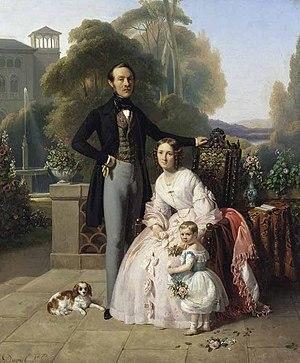
Pierre Duval Le Camus, dit « Camus le père », est un peintre et lithographe français, né le 13 février 1790 à Lisieux et mort le 29 juillet 1854 à Saint-Cloud.